Antonio Ramón

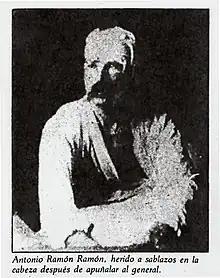
Antonio Ramón, 1914

Antonio Ramón Ramón (13 November 1879 - c. 1924) was a Spanish anarchist. He was born in the town of Molvizar, in Granada, Spain. He is mostly known for his execution attempt against Colonel Roberto Silva Renard in the aftermath of Santa María de Iquique Massacre in which Ramón's half-brother had died.